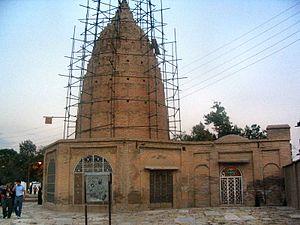
Boroudjerd est une ville de la province du Lorestan dans l'ouest de l'Iran. La ville avait une population estimée à 230 000 habitants en 2005. Boroudjerd se situe environ à 1500 mètres au-dessus du niveau de la mer.